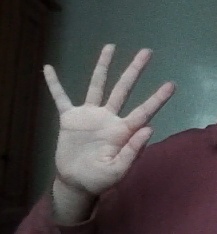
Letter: sheen